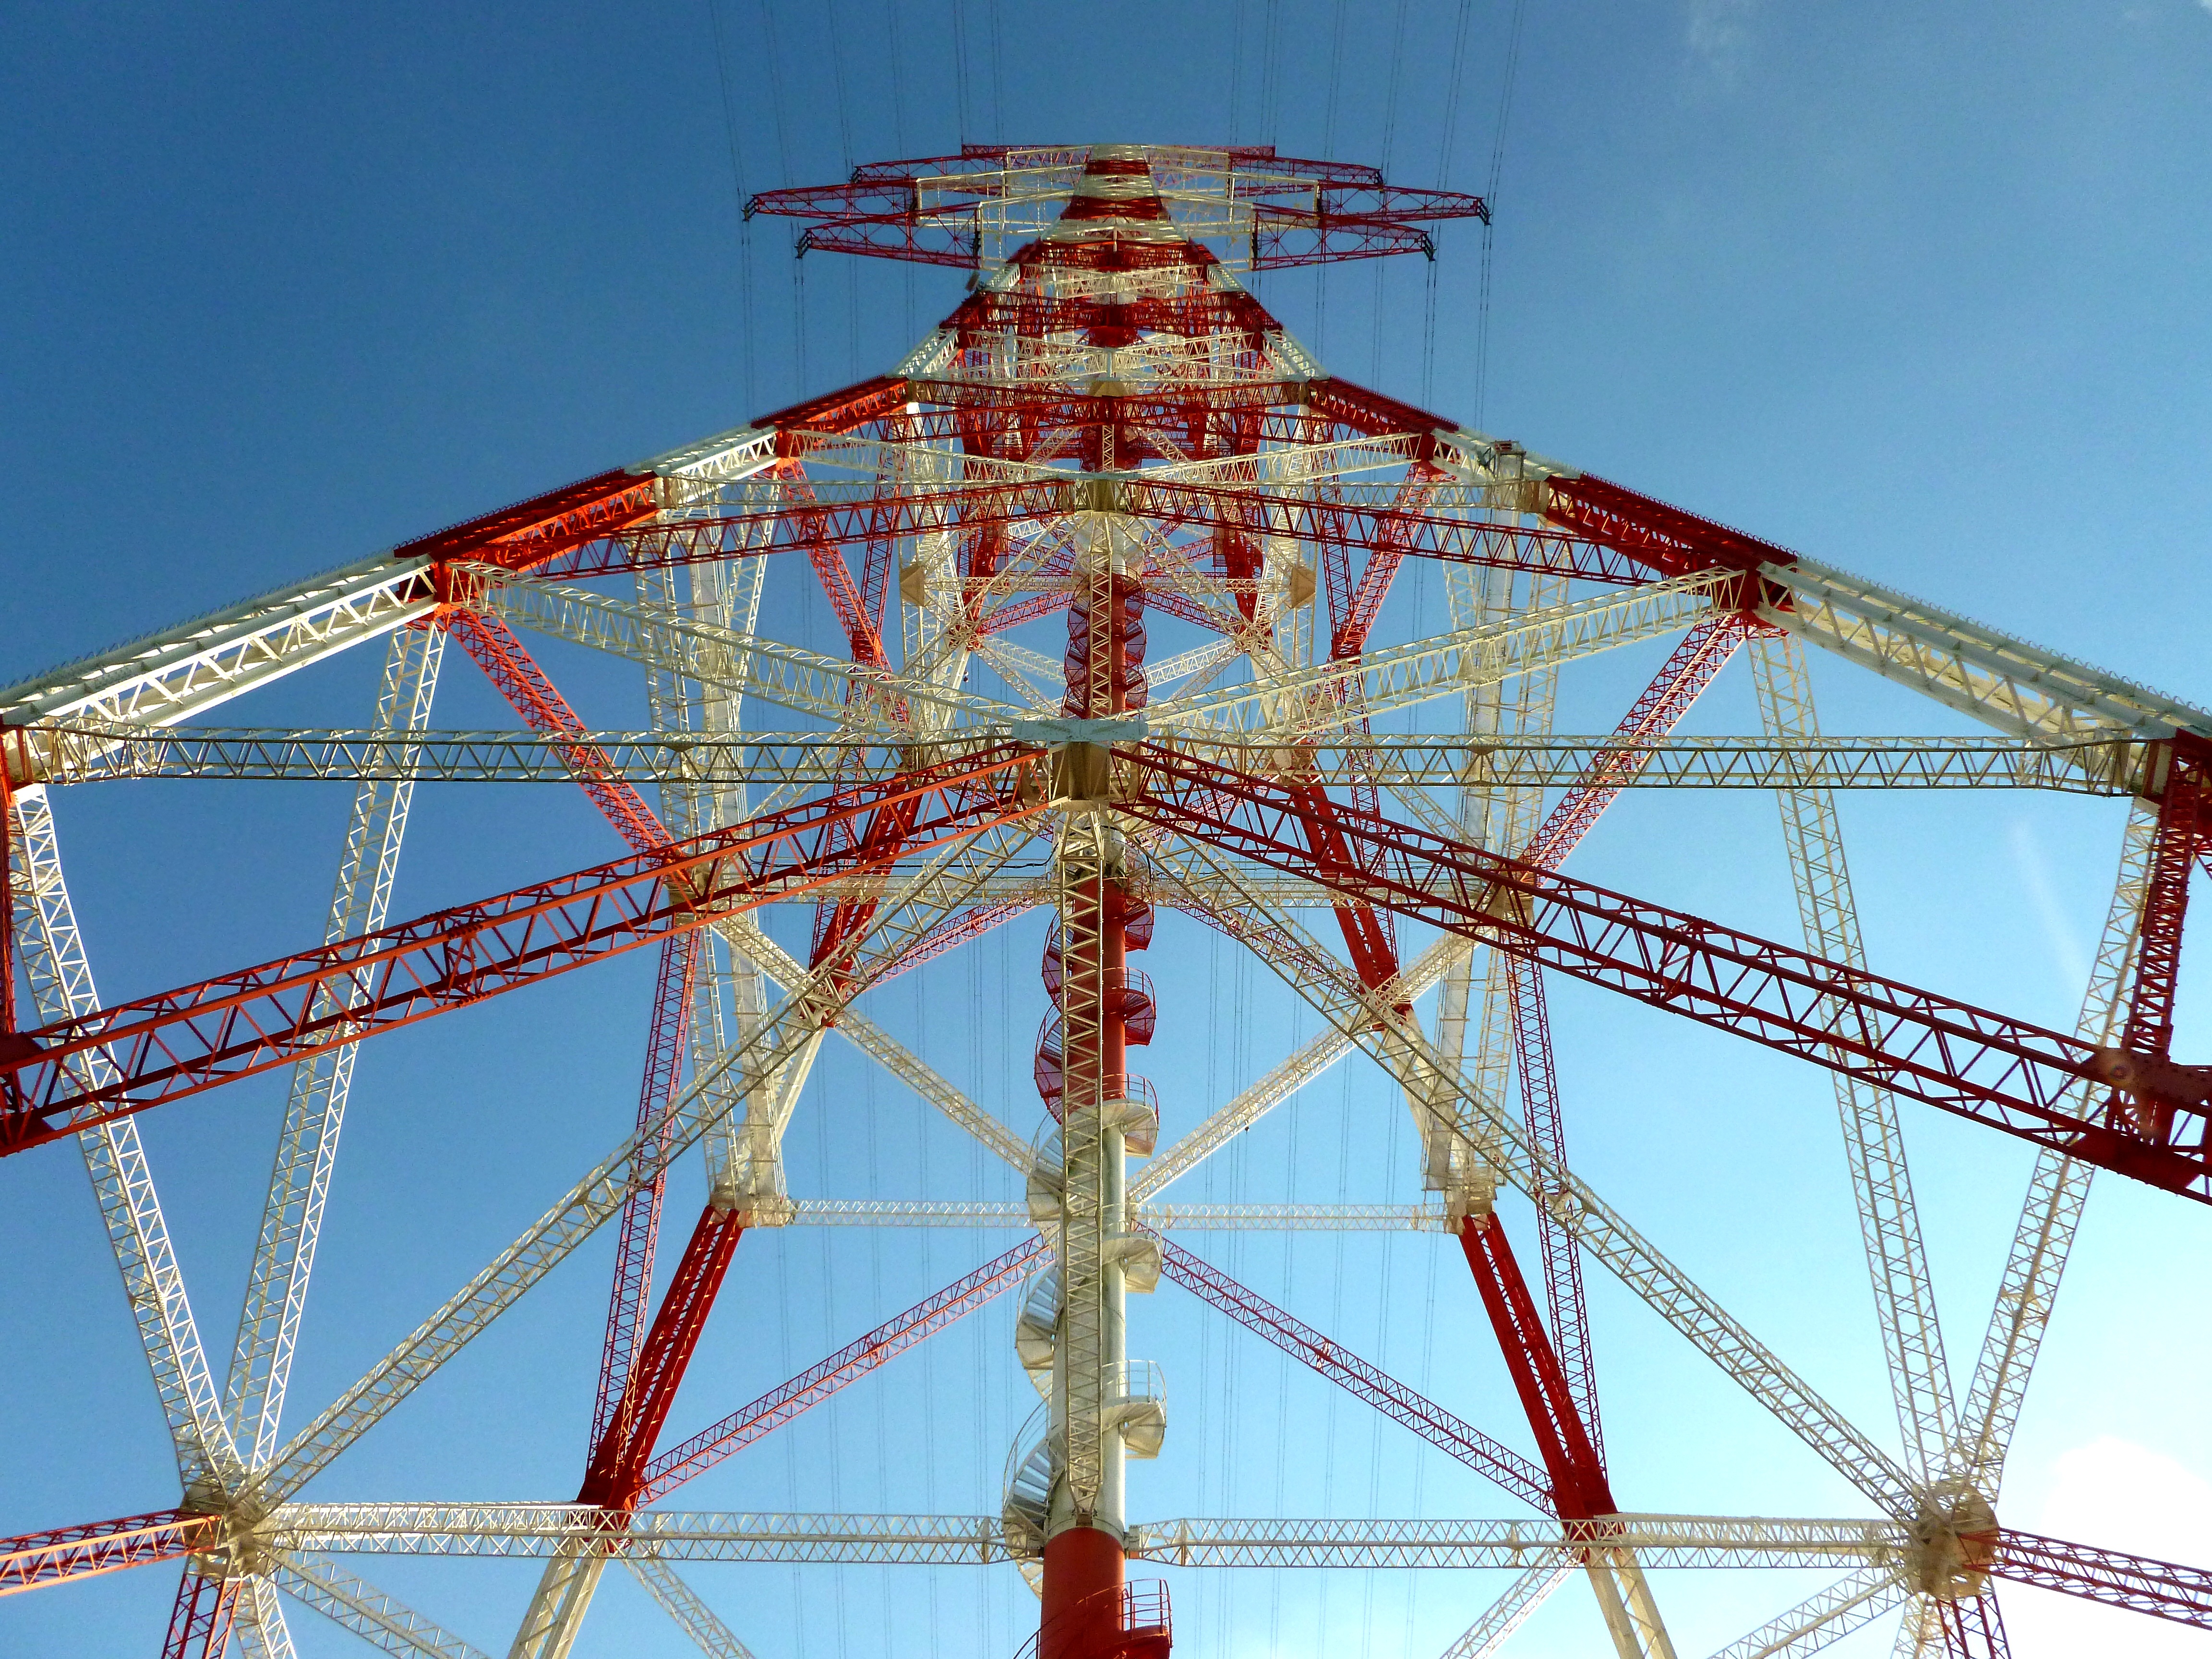
sun, white, line, red, ferris wheel, amusement park, tower, power line, mast, blue, electricity, energy, high voltage, current, pylon, tourist attraction, upper lines, strommast, power poles, power supply, landline, landscape format, river crossing, amusement ride, outdoor recreation